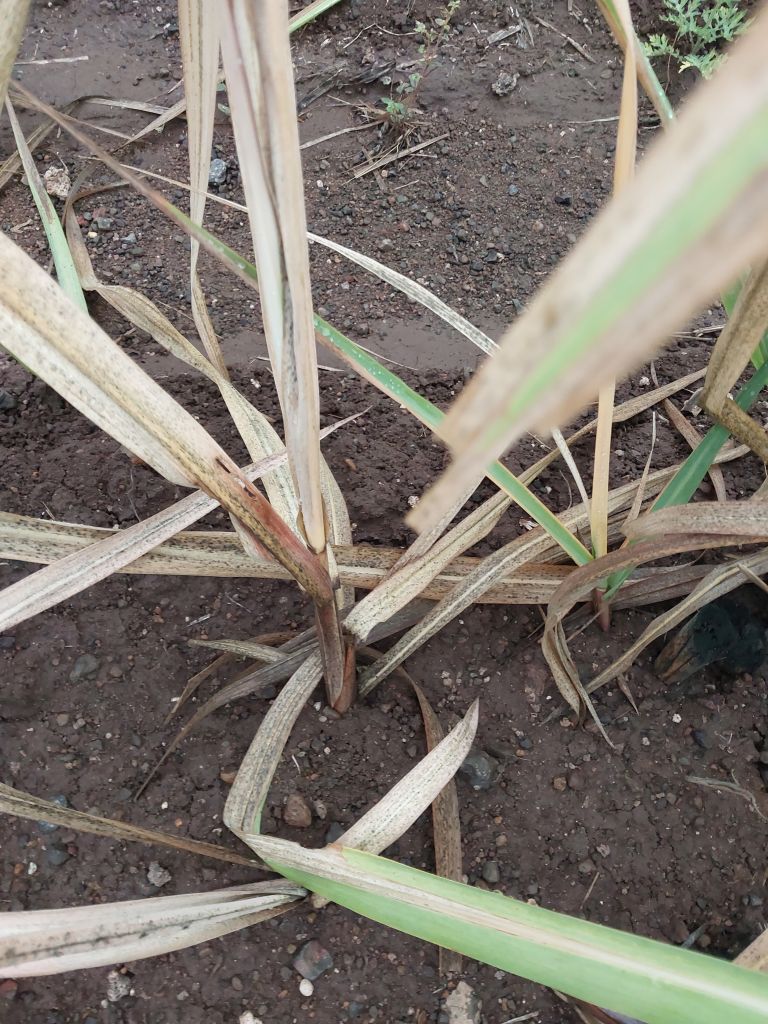
Label: Sett Rot